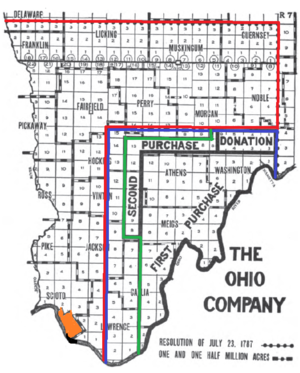
La compagnie du Scioto dite aussi « compagnie des Vingt-quatre », est une société fondée, au début de l’année 1790, par Jean-Jacques Duval d'Eprémesnil avec le marquis Lezay-Marnésia, Jean-Antoine Chais de Soissons et l’ingénieur écossais William Playfair, qui avait acheté au gouvernement américain trois millions d’acres entre l’Ohio et le Scioto pour y fonder une colonie française et la ville de Gallipolis.